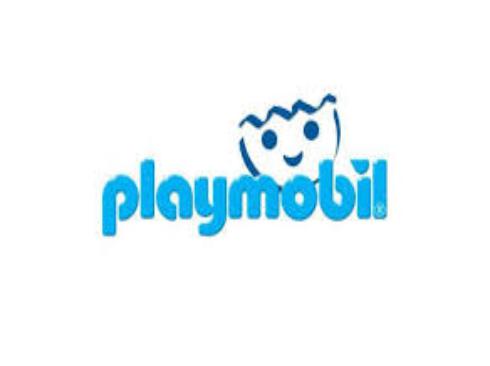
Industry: Leisure